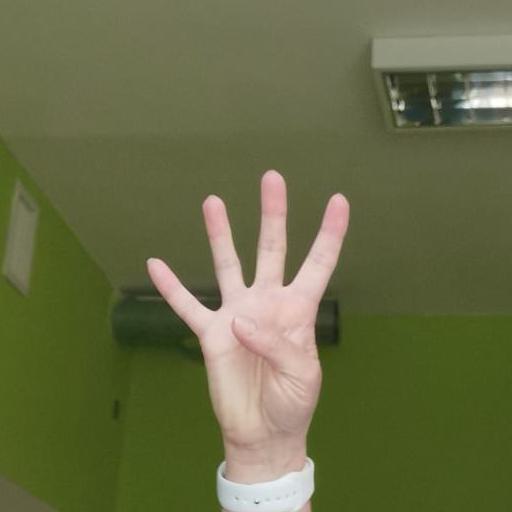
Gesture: four